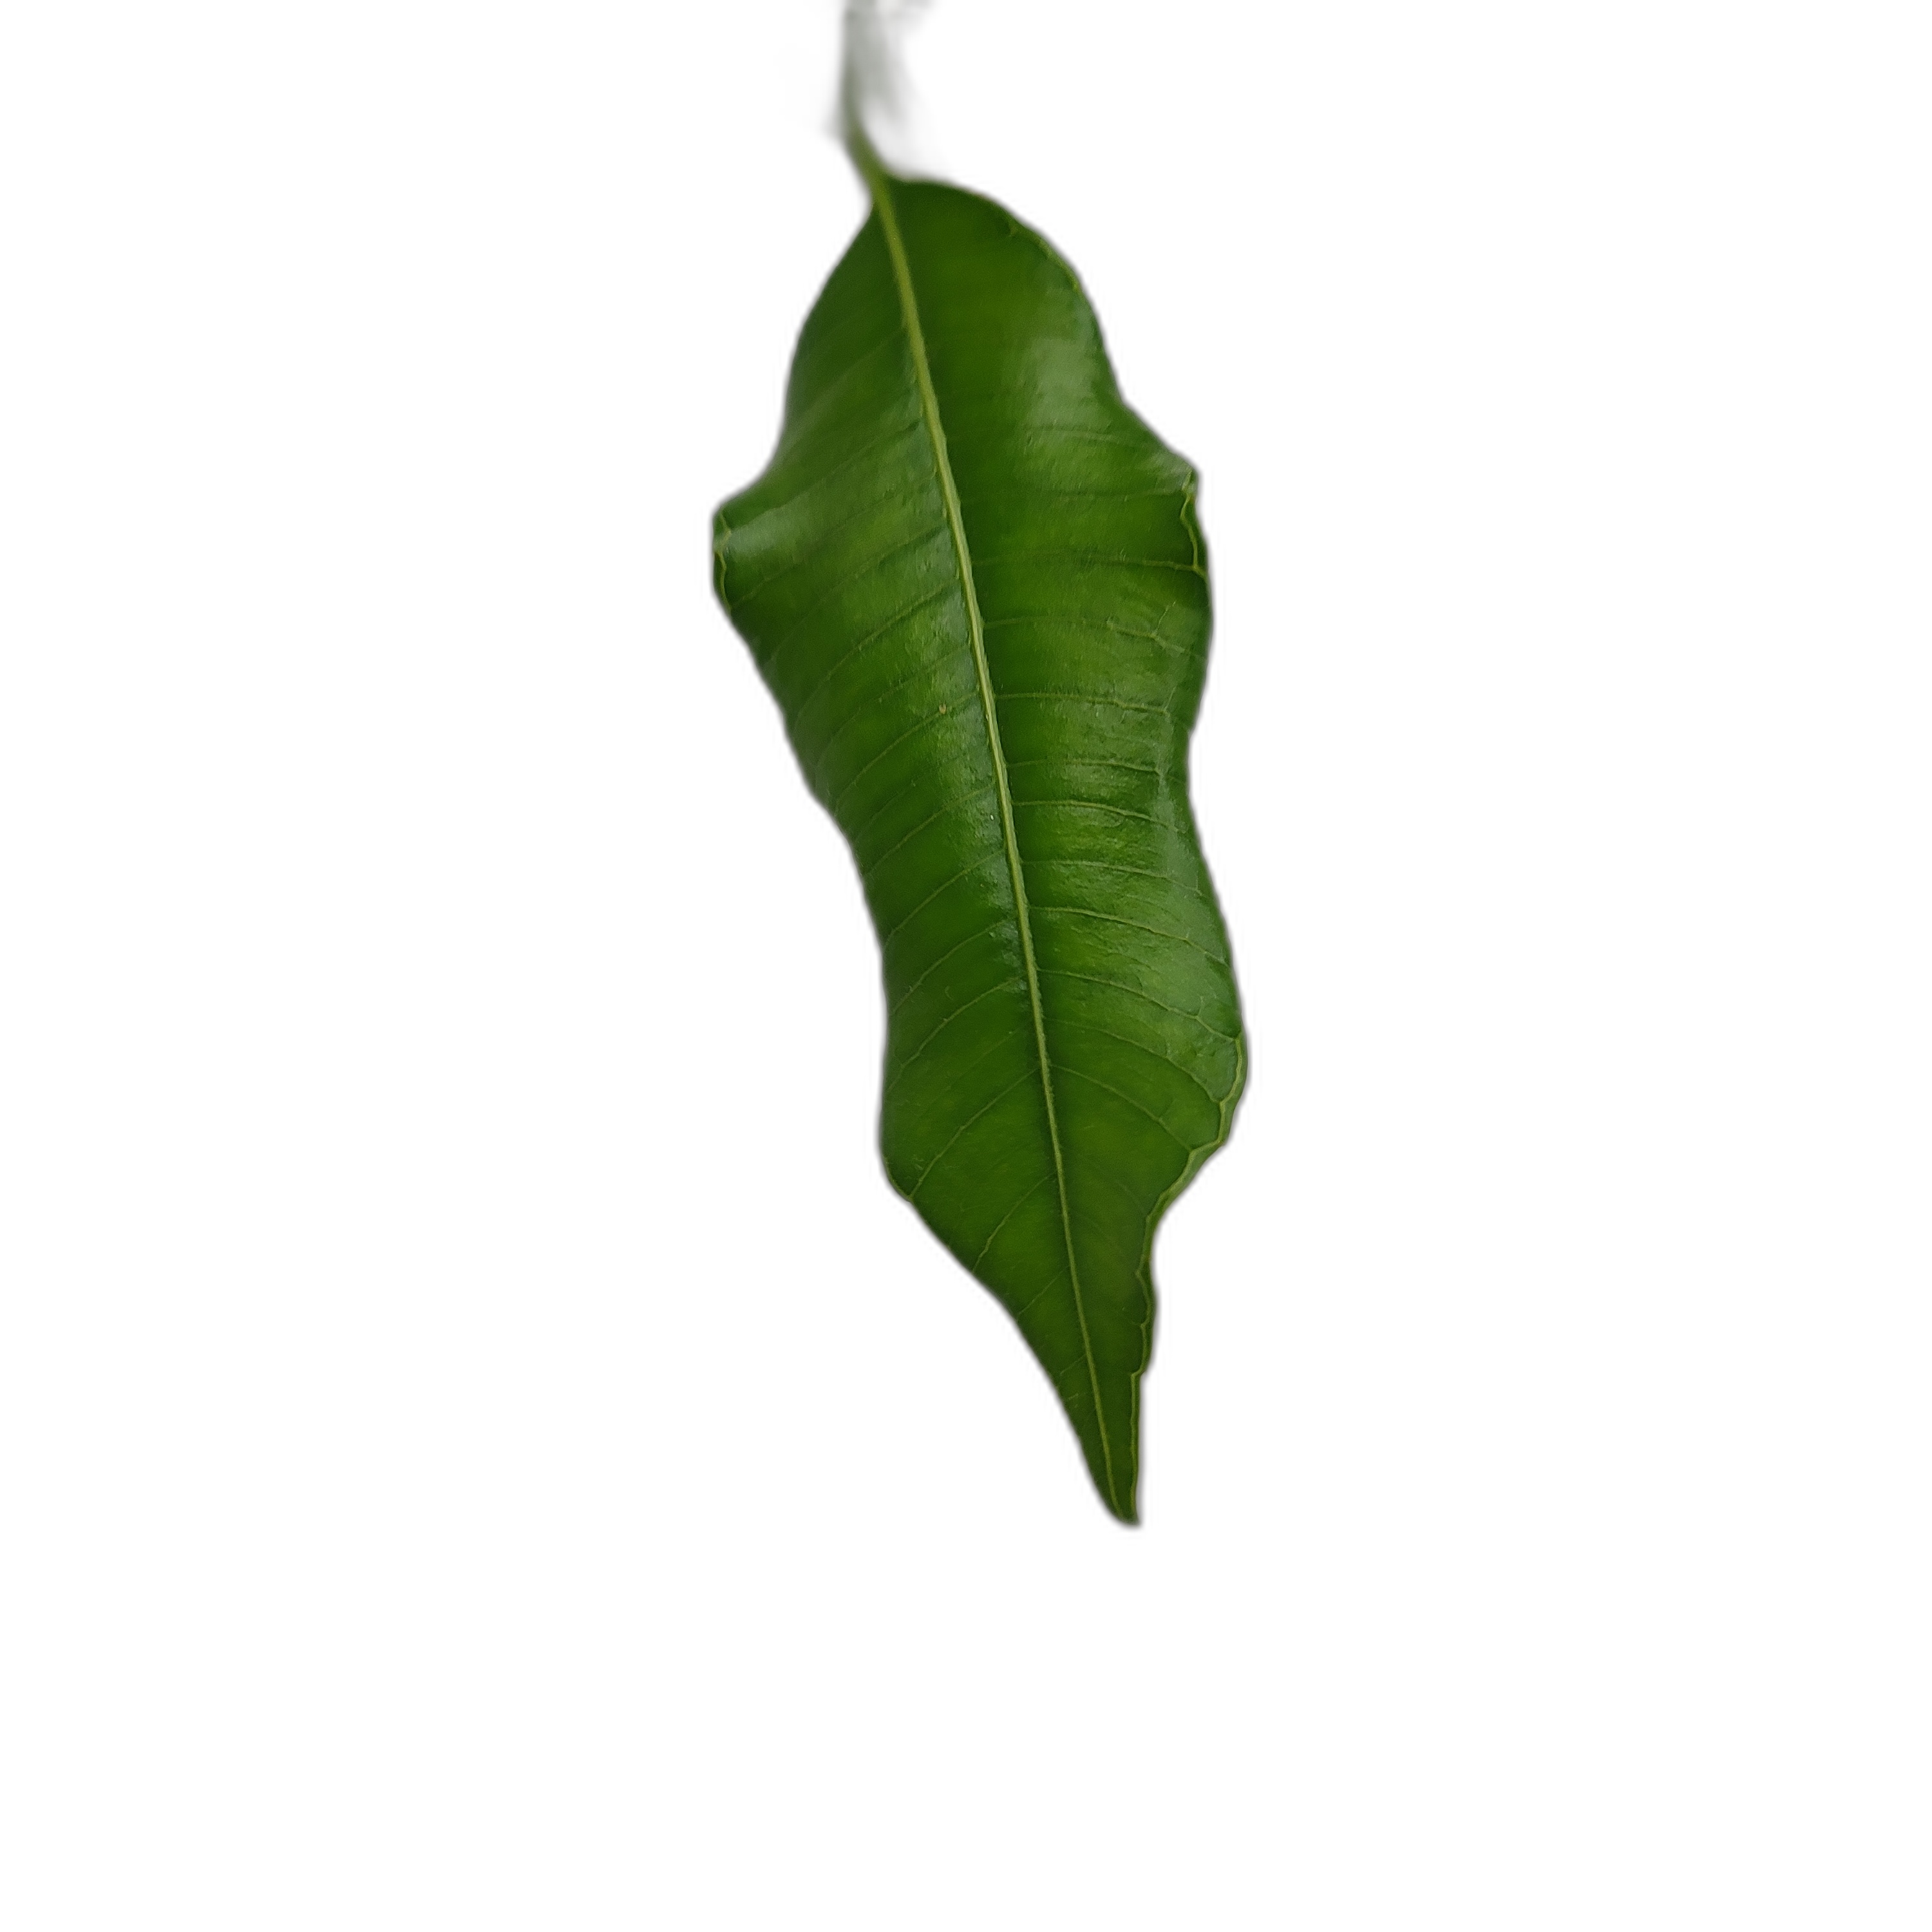
Label: healthy